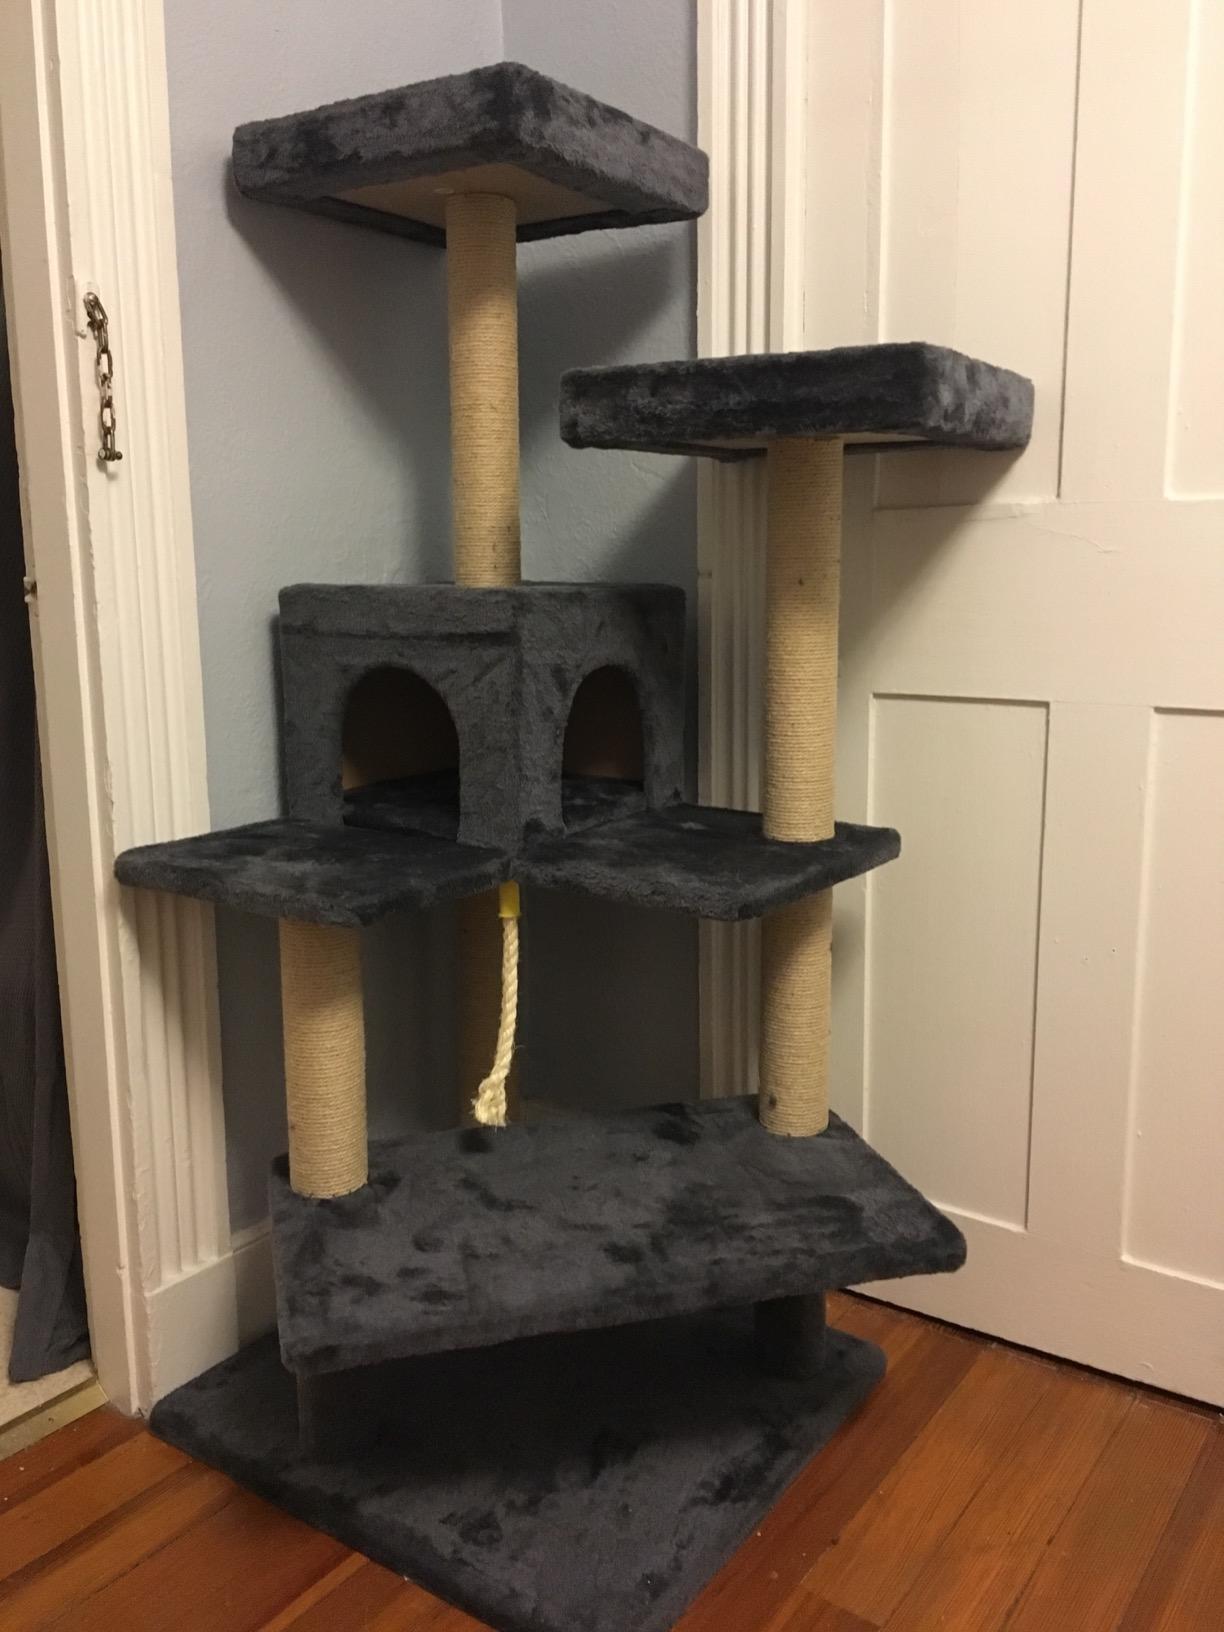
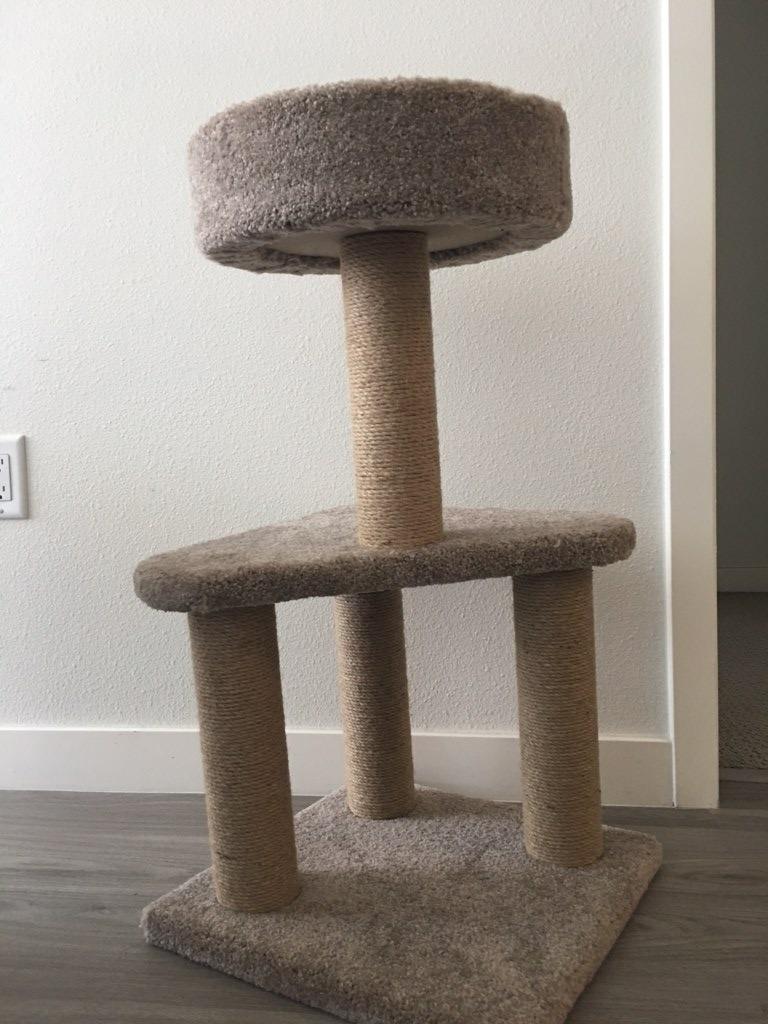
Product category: items_cat tree
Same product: no